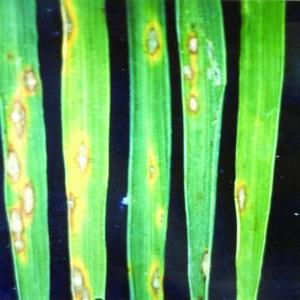
Disease: Blast